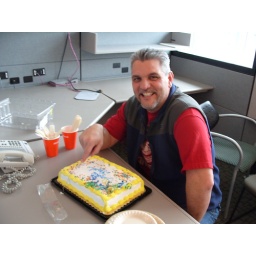
Rafael's &amp;quot;going away&amp;quot; lunch - Rafael cutting his cake in April's old office